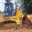
Label: tractor